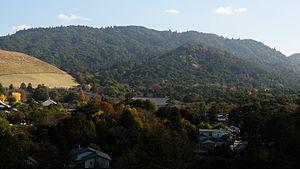
La forêt primitive de Kasugayama est une forêt primaire du Japon située à Nara, dans la préfecture de Nara, sur l'île de Honshū. Montagne sacrée du bouddhisme et du shintoïsme depuis au moins le début du VIIIᵉ siècle, cette étendue forestière nationale est classée monument naturel national spécial en 1955, puis, en 1998, parmi les monuments historiques de l'ancienne Nara, inscrite sur la liste du patrimoine de l'humanité établie par l'UNESCO.